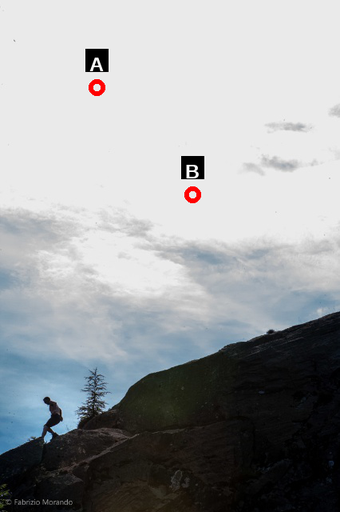
Question: Two points are circled on the image, labeled by A and B beside each circle. Which point is closer to the camera?
Select from the following choices.
(A) A is closer
(B) B is closer
Answer: B